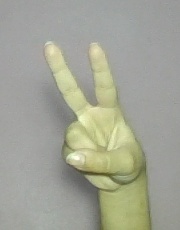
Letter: taa